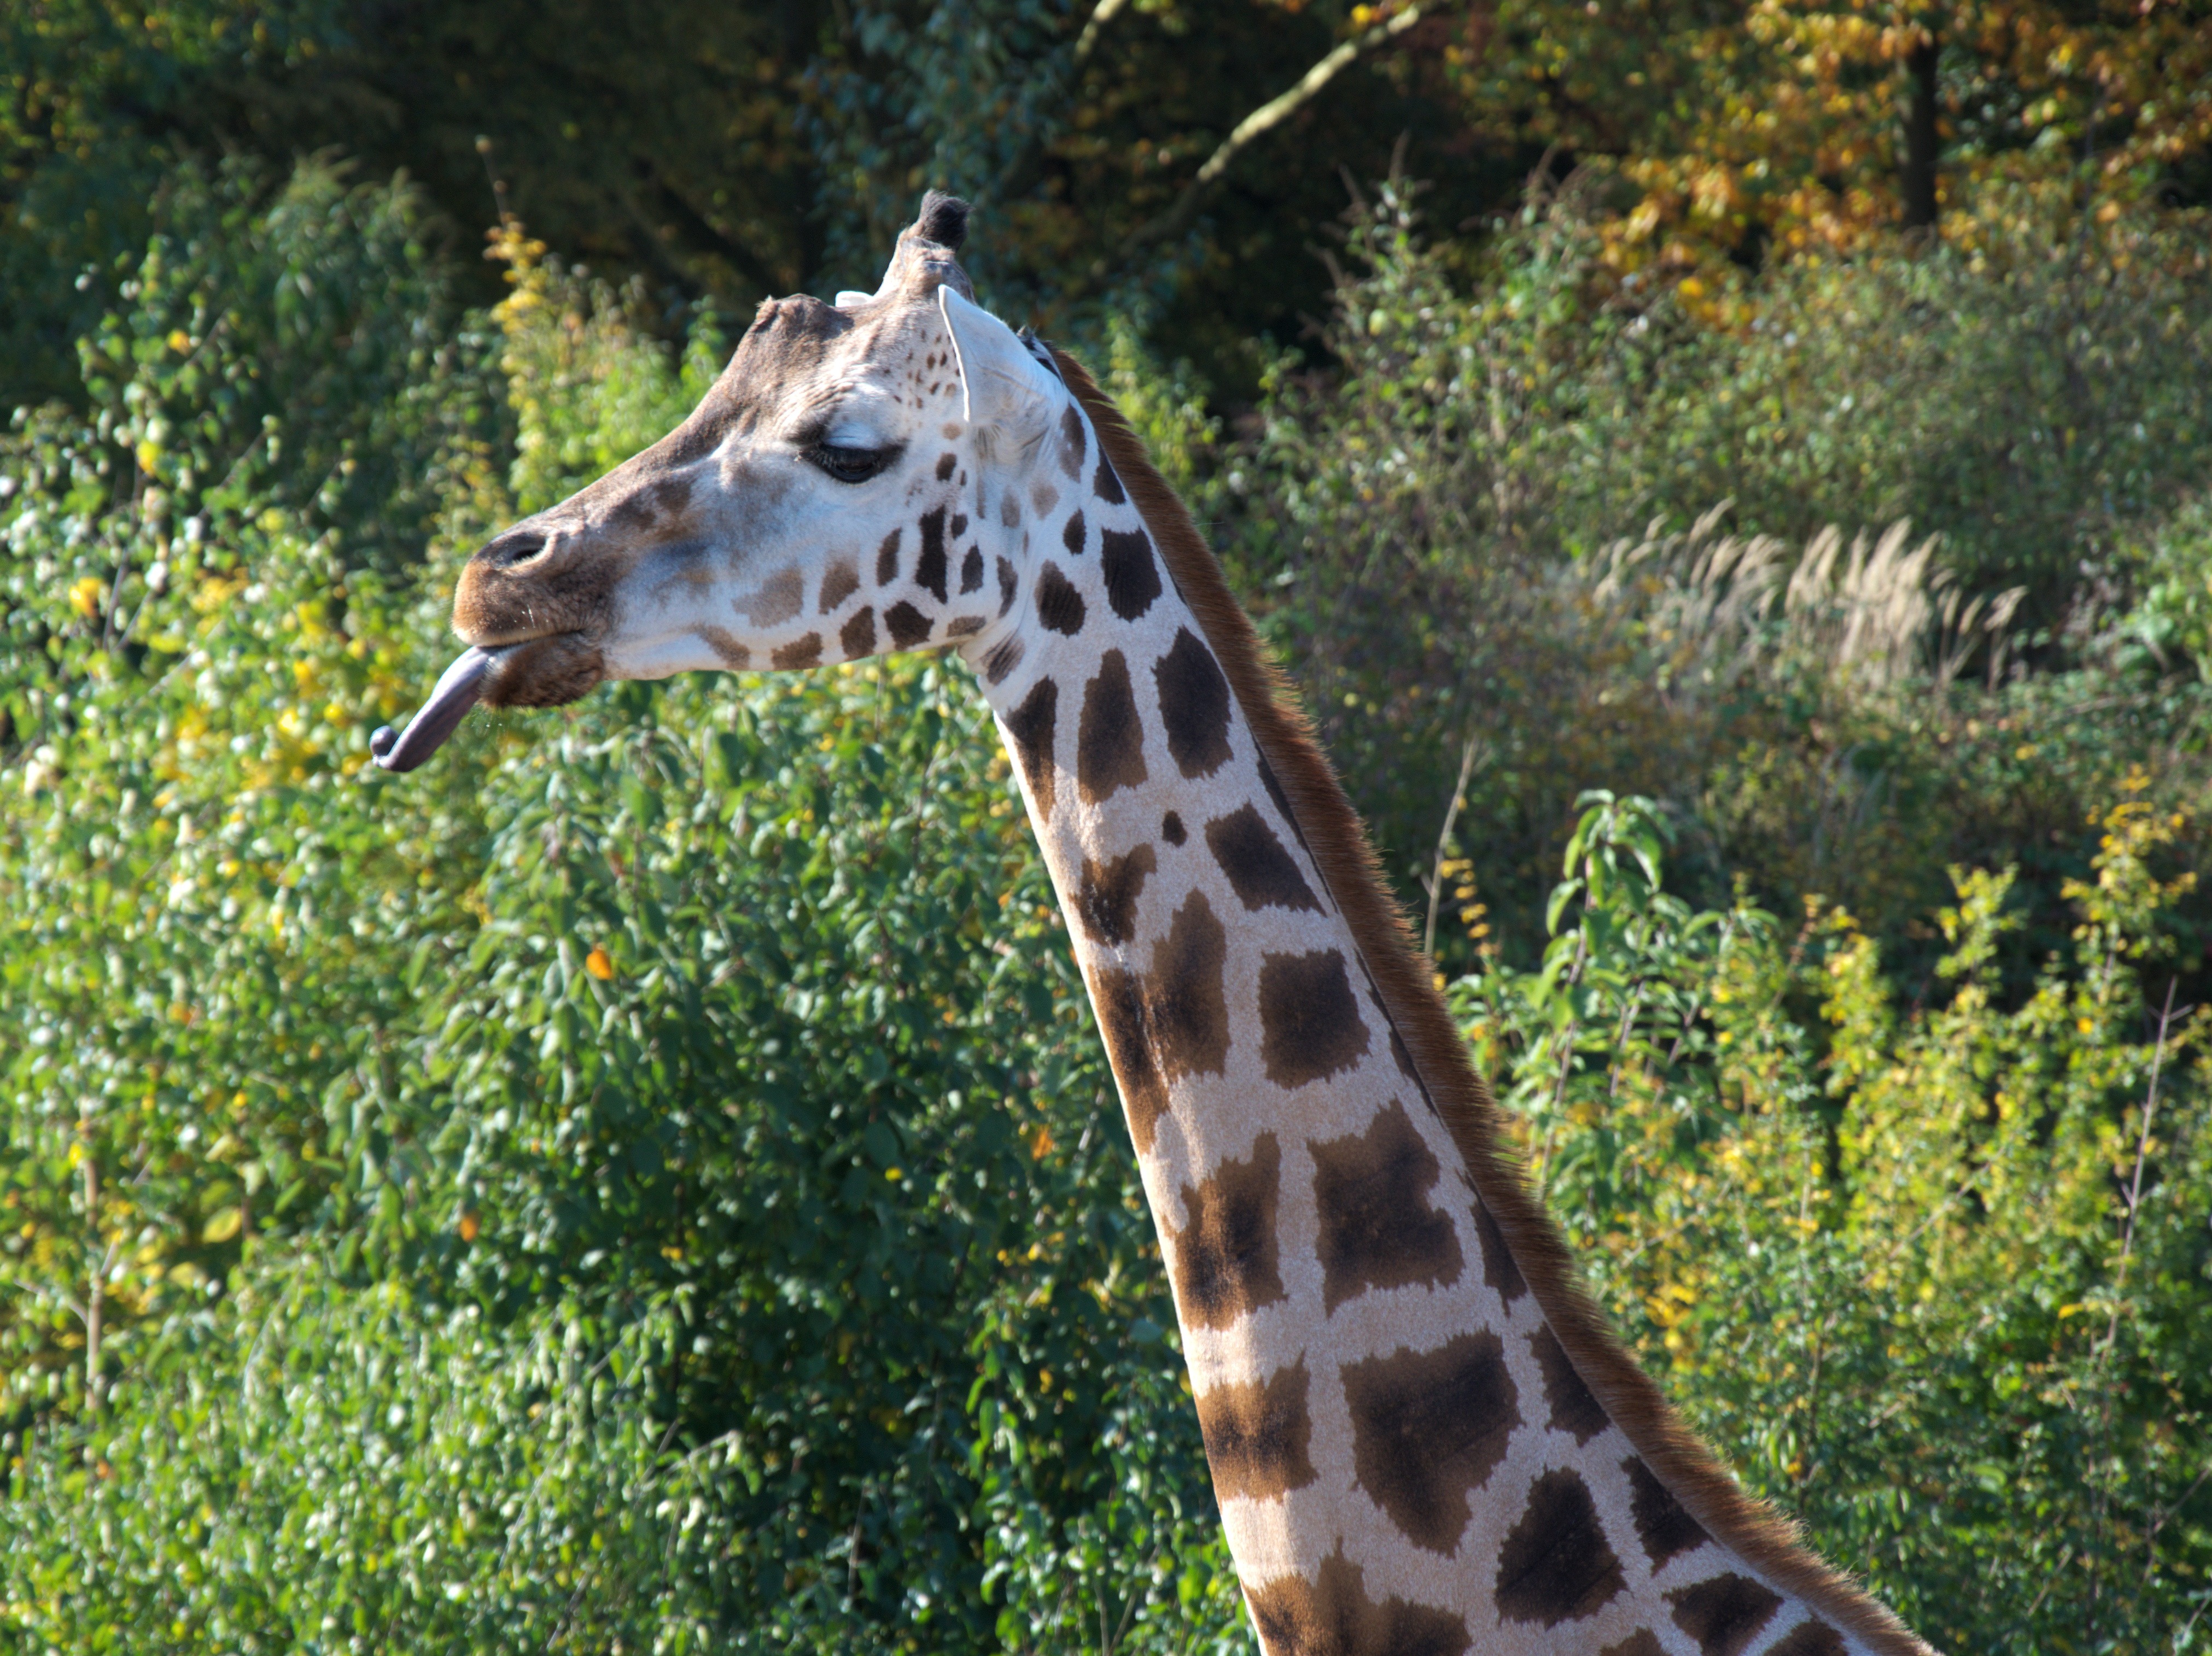
nature, wildlife, zoo, mammal, fauna, giraffe, neck, animals, head, vertebrate, giraffidae